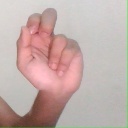
अक्षर: ढ